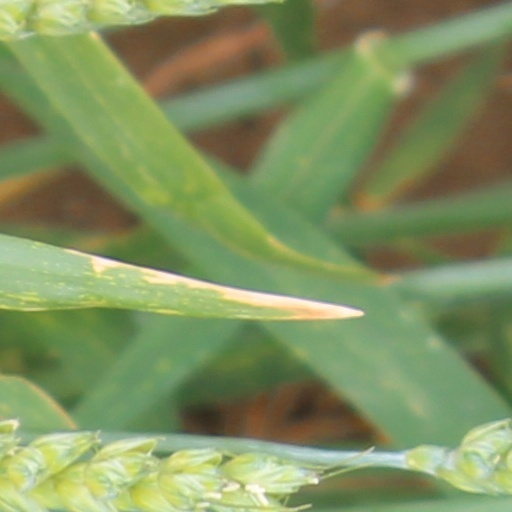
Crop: wheat